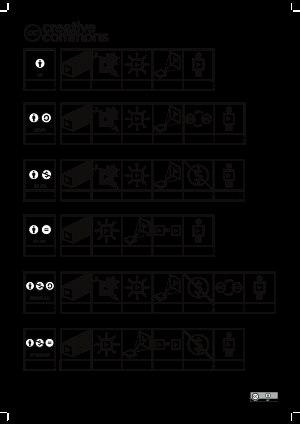
Les licences Creative Commons constituent un ensemble de licences régissant les conditions de réutilisation et de distribution d'œuvres. Élaborées par l'organisation Creative Commons, elles ont été publiées pour la première fois le 16 décembre 2002.